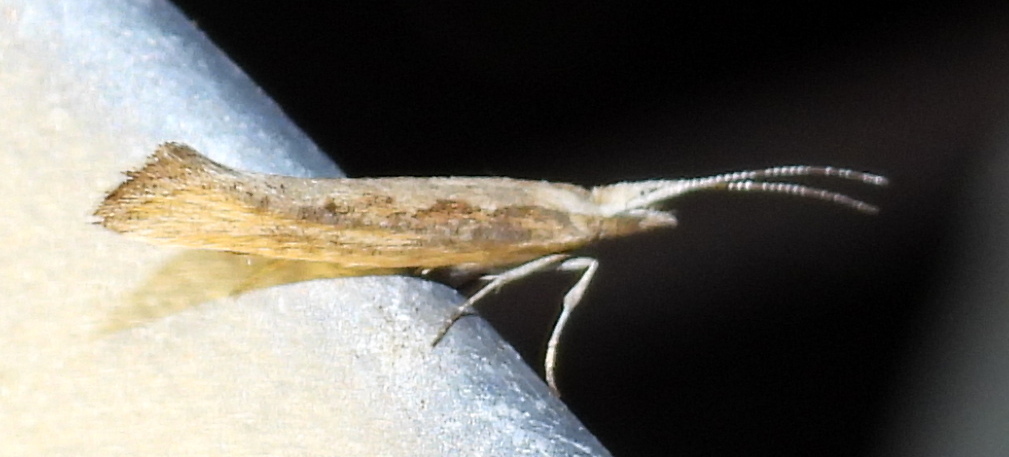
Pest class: diamondback_moth